Harold Baxter Kittermaster

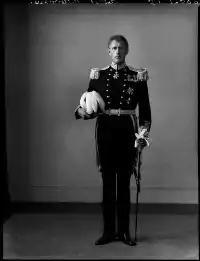
Photograph dated 16 June 1937

Sir Harold Baxter Kittermaster, KCMG, KBE (14 May 1879 – 20 March 1939) was governor of British Somaliland (now Somalia), British Honduras (now Belize), and then of the Nyasaland protectorate (now Malawi) in the period before the Second World War.